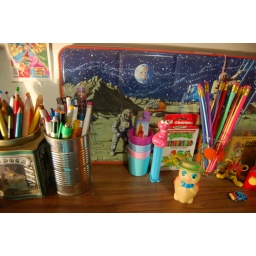
my desk in my bedroom